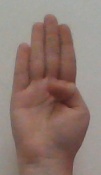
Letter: kaaf